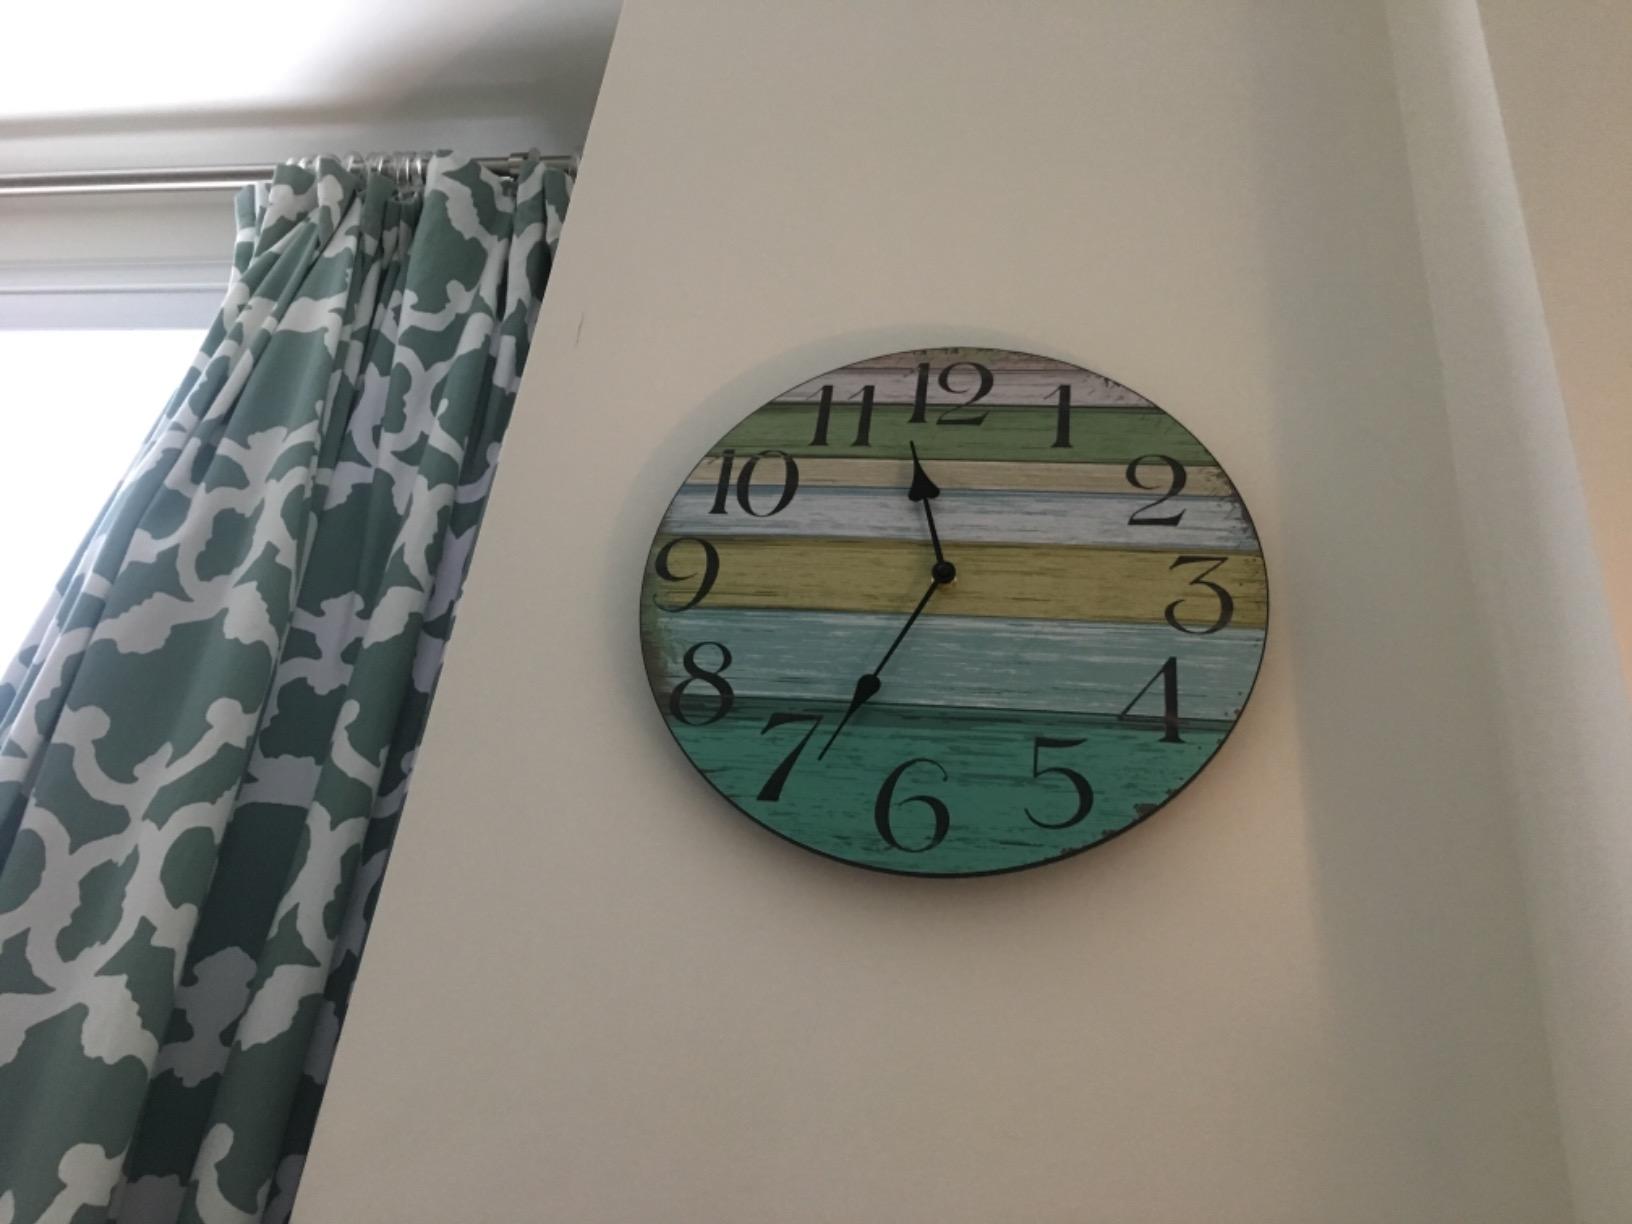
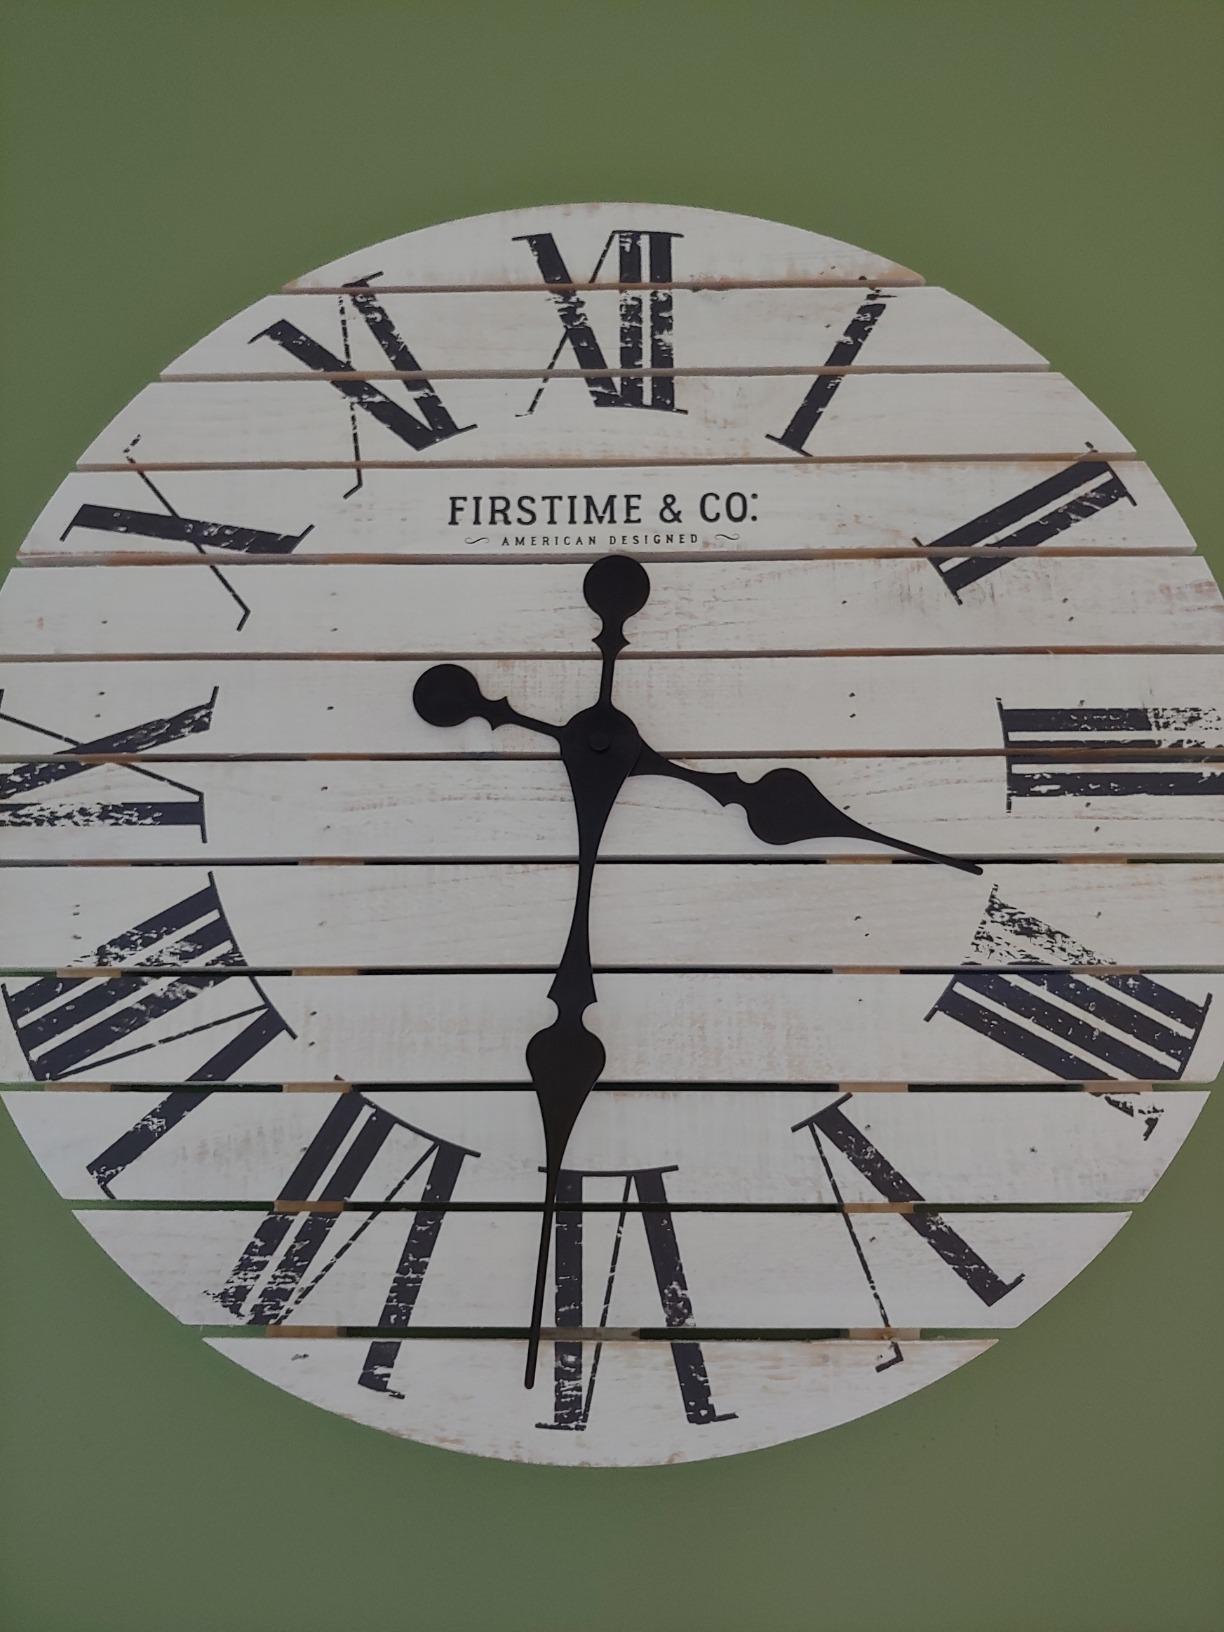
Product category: clock
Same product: no